Geffas Apartments

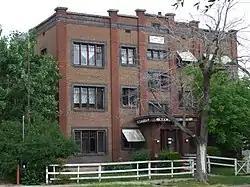
The building in 2009

Geffas Apartments is a historic three-story building in Ogden, Utah. It was built in 1922 for investor Theodore Geffas, an immigrant from Greece. Geffas was also the owner of the City Cafe, the Elite Cafe, and the Streetcar Lunch. He lived in the building with his wife, née Katie Storey and their three daughters; he died in 1955. It has been listed on the National Register of Historic Places since December 31, 1987.